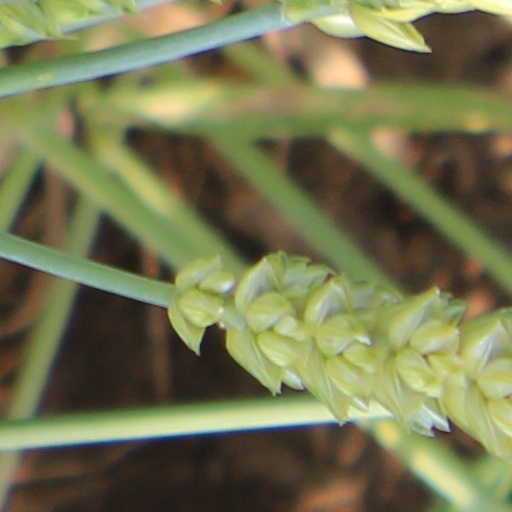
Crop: wheat